Hauviné

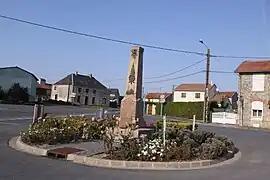
War memorial

Hauviné is a commune in the Ardennes department and Grand Est region of north-eastern France.